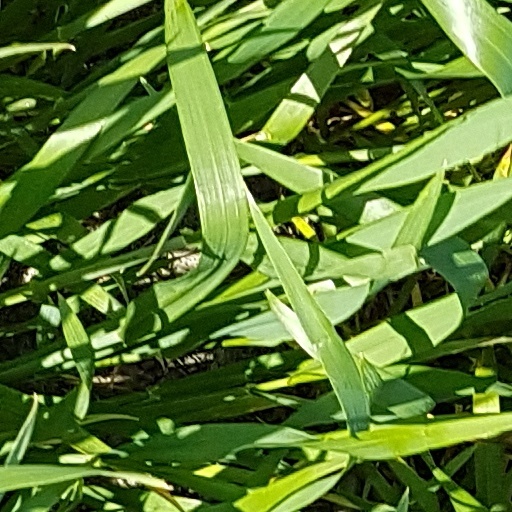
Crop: wheat